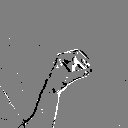
ASL letter: o